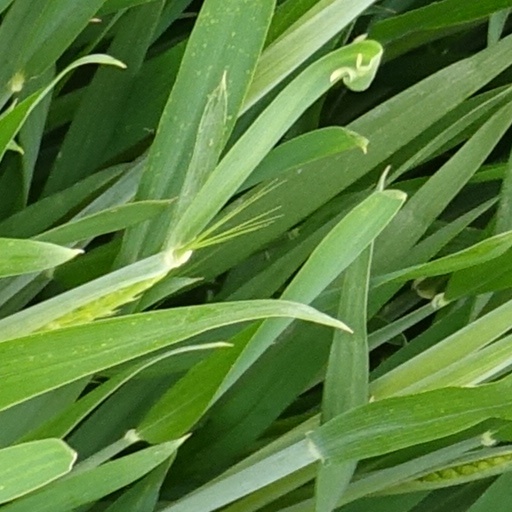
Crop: wheat